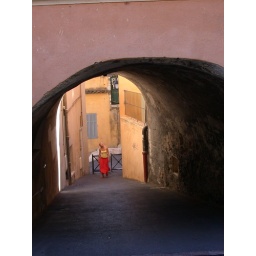
the girl in the red dress